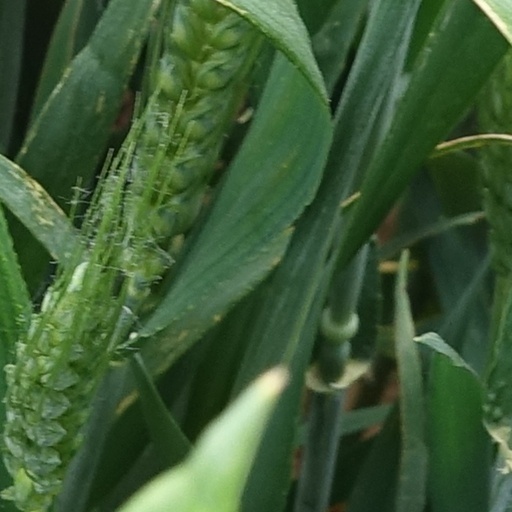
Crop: wheat